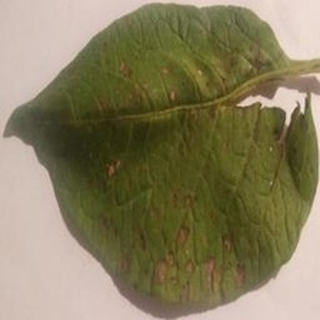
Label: potato_early_blight